Charge controller

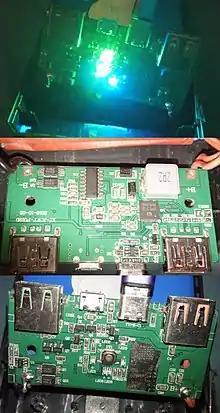
Charging controller of a USB power bank.

A charge controller, charge regulator or battery regulator limits the rate at which electric current is added to or drawn from electric batteries to protect against electrical overload, overcharging, and may protect against overvoltage. This prevents conditions that reduce battery performance or lifespan and may pose a safety risk. It may also prevent completely draining ("deep discharging") a battery, or perform controlled discharges, depending on the battery technology, to protect battery life.